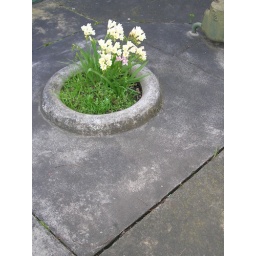
freesias growing in front of the abandoned house next door